Bill Graham Civic Auditorium

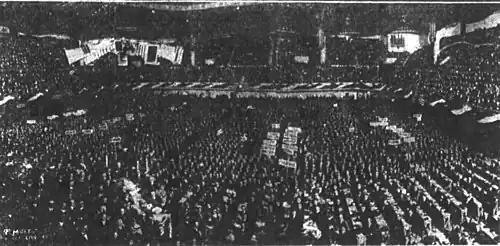
1920 Democratic National Convention

The auditorium was designed by renowned Bay Area architects John Galen Howard, Frederick Herman Meyer and John W. Reid Jr. and built in 1915 as part of the Panama–Pacific International Exposition. The auditorium hosted the 1920 Democratic National Convention, the San Francisco Opera from 1923 to 1932 and again for the 1996 season, and the National AAU boxing trials in 1948. It was the home of the San Francisco Warriors of the National Basketball Association from 1964 to 1967. An underground expansion, named Brooks Hall, was completed in 1958 under the Civic Center Plaza, immediately north of the Civic Auditorium. The famous Mother of All Demos was presented here during the 1968 Fall Joint Computer Conference, and the World Cyber Games 2004 were also held here.